Kingsley Hall

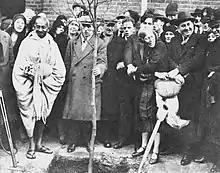
Gandhi planting a tree outside Kingsley Hall on 3 December 1931. The tree was destroyed in World War II by a flash and was replanted by Lady Attenborough in 1984.

In 1931, Lylie Valentine was a participant in activities at the hall before she became a worker at the nursery. In her pamphlet: "Two Sisters and the Cockney Kids", she recounts the excitement surrounding Gandhi's stay in the East End: